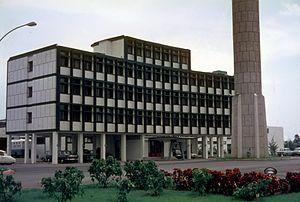
Siége et studios de la RDI à Cocody Radio Télévision Ivoirienne
Félix Houphouët-Boigny, surnommé « le sage » ou même « Nanan Boigny » ou « Nanan Houphouët » ou encore « Le Vieux », est le « père » de l’indépendance de la Côte d’Ivoire.